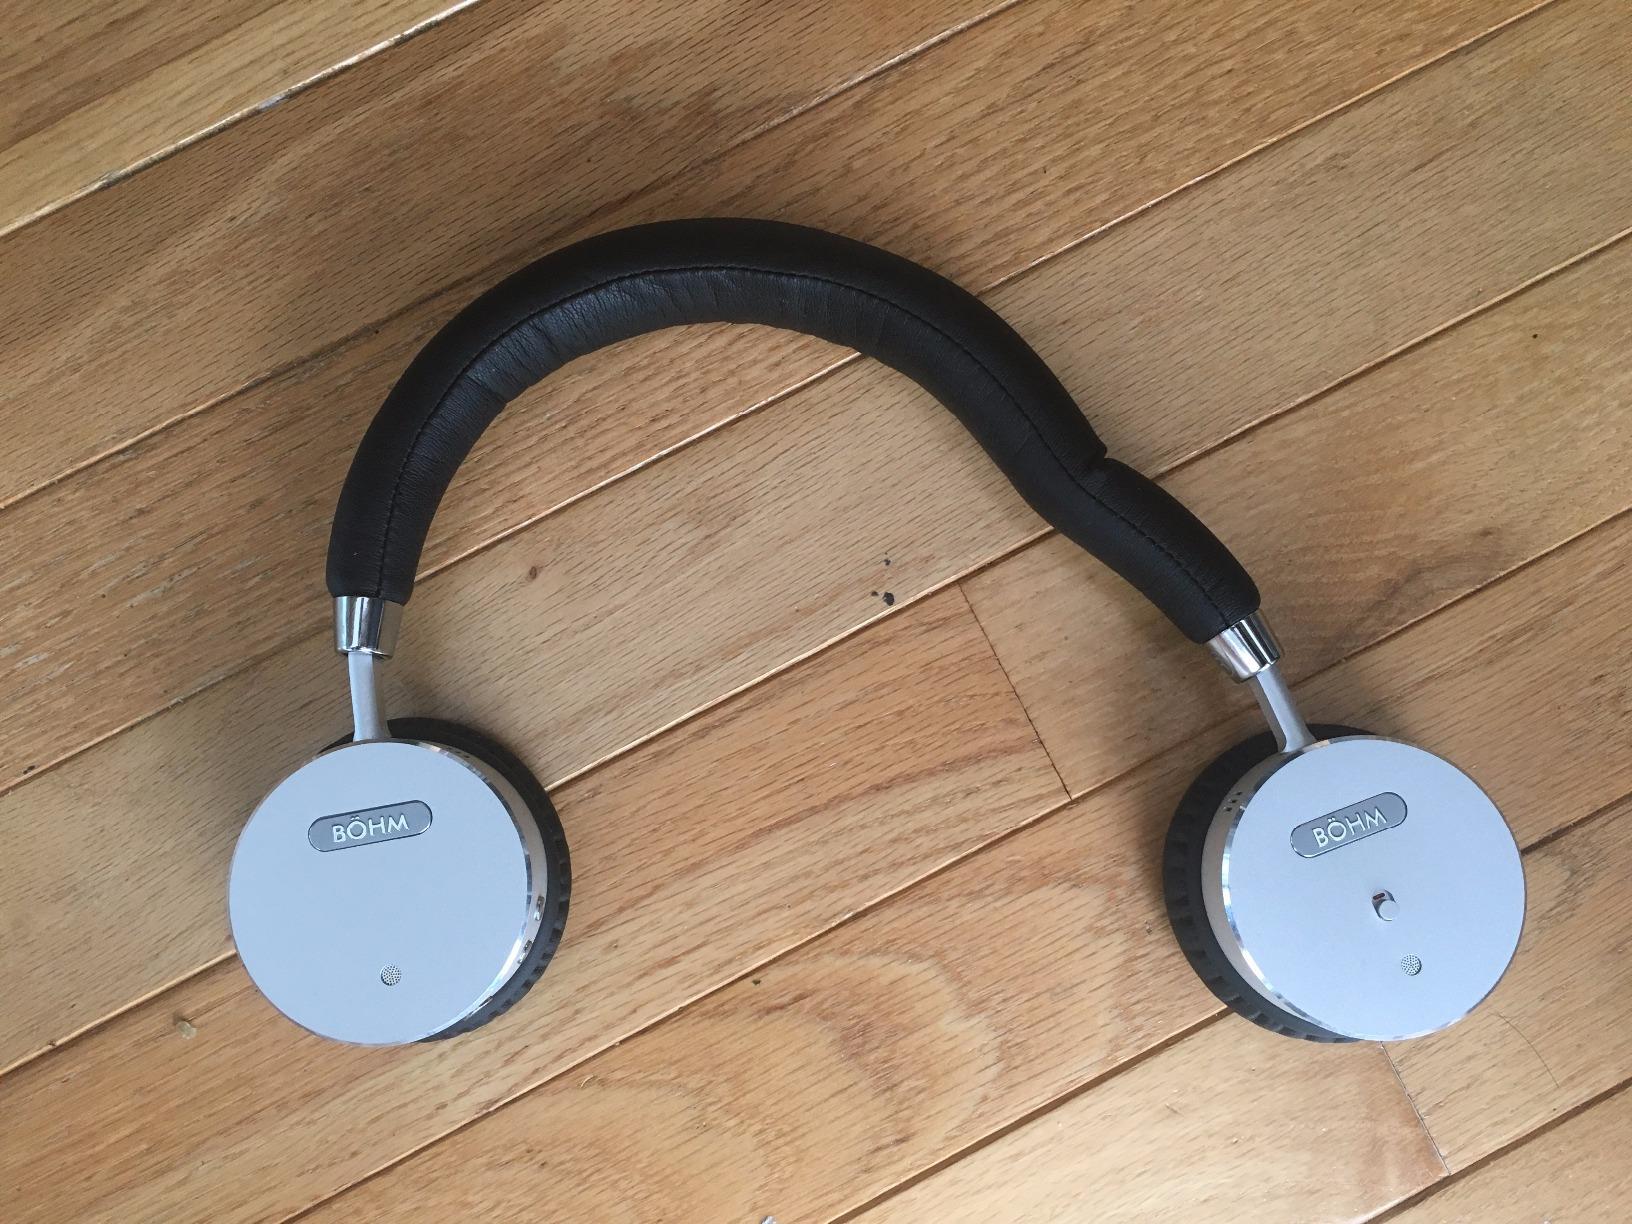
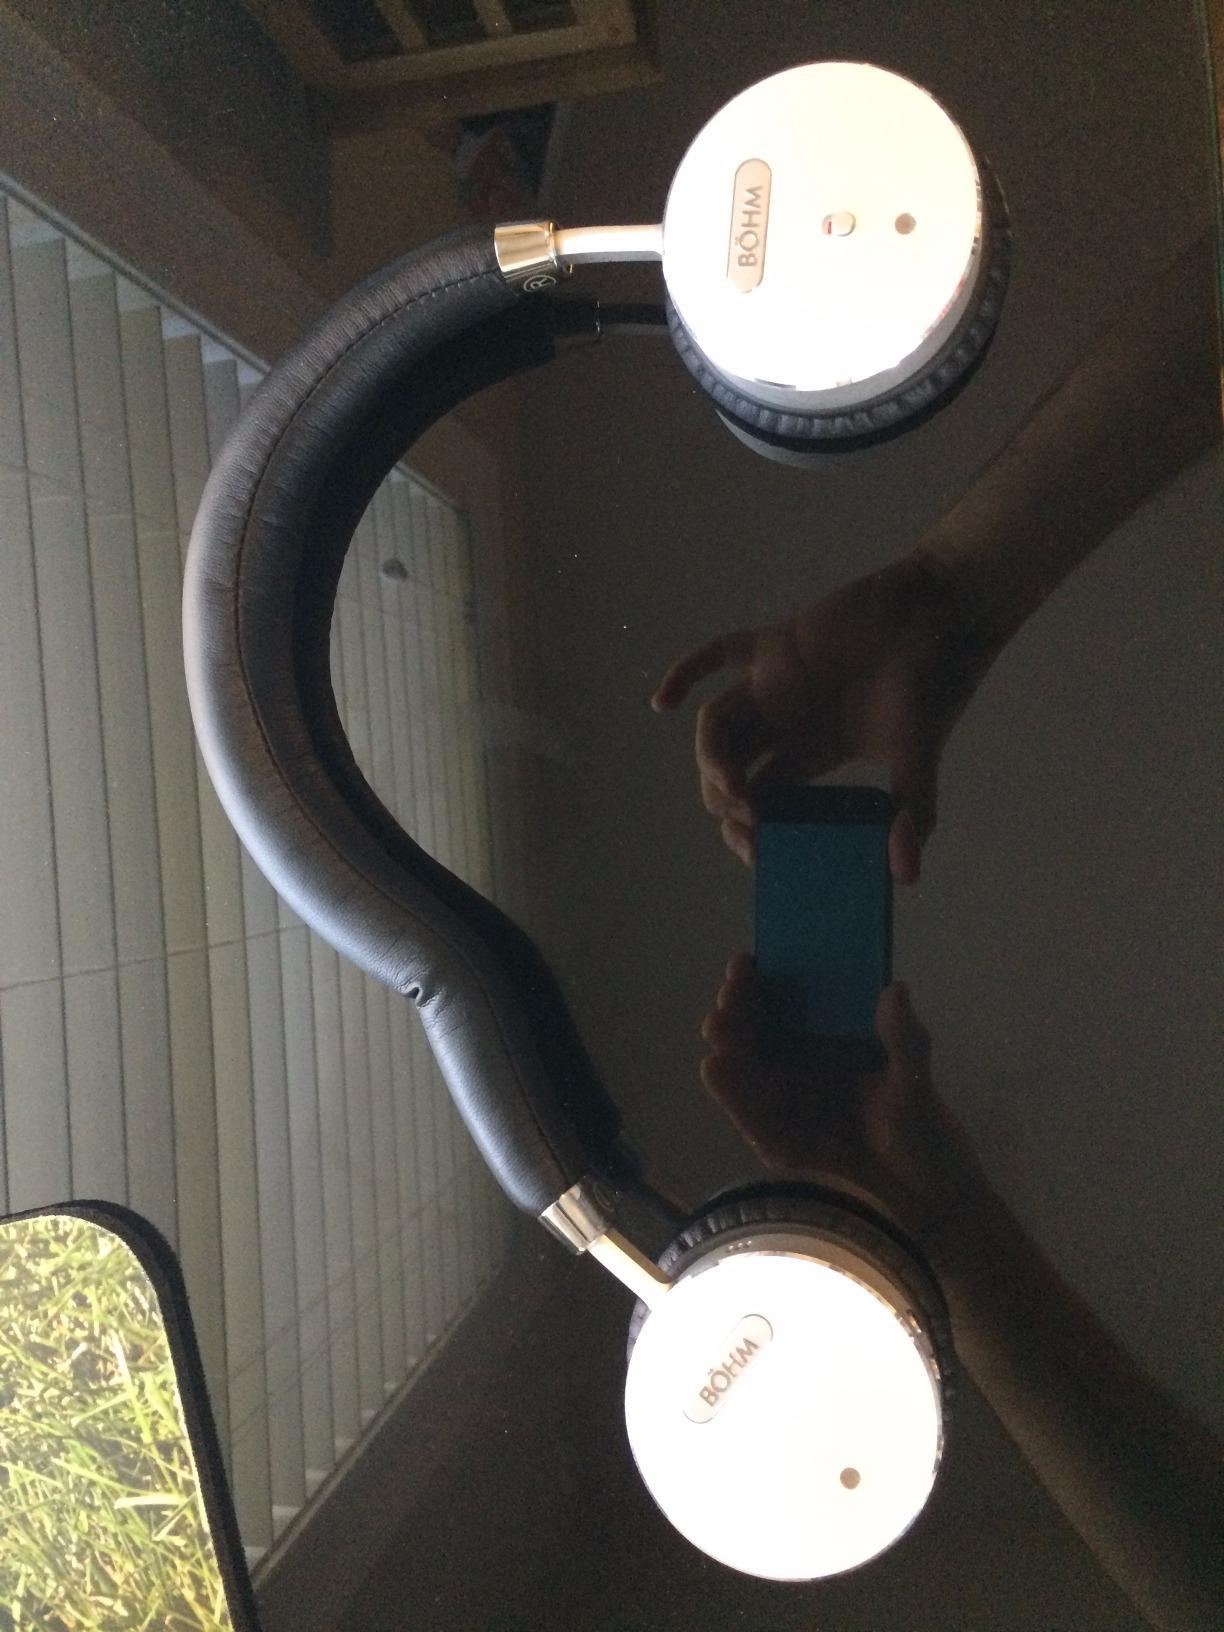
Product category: headphones
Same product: yes